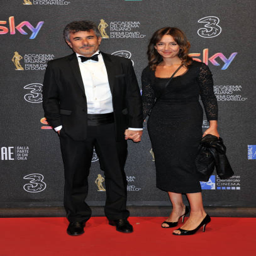
film director walks the red carpet of the 61 .